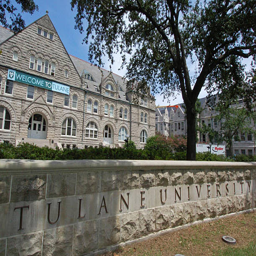
a sign welcoming students hangs from a building